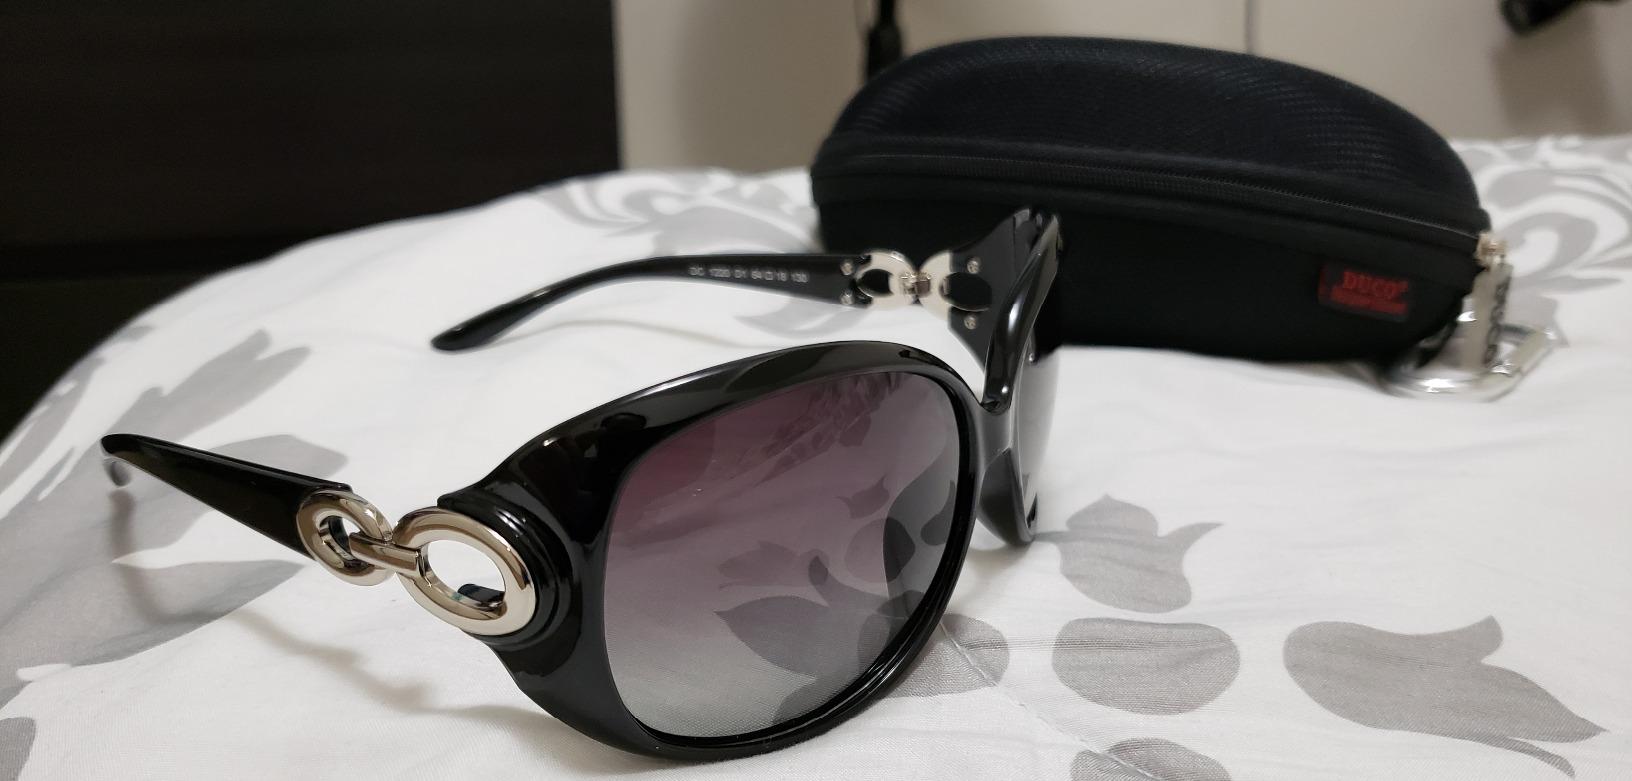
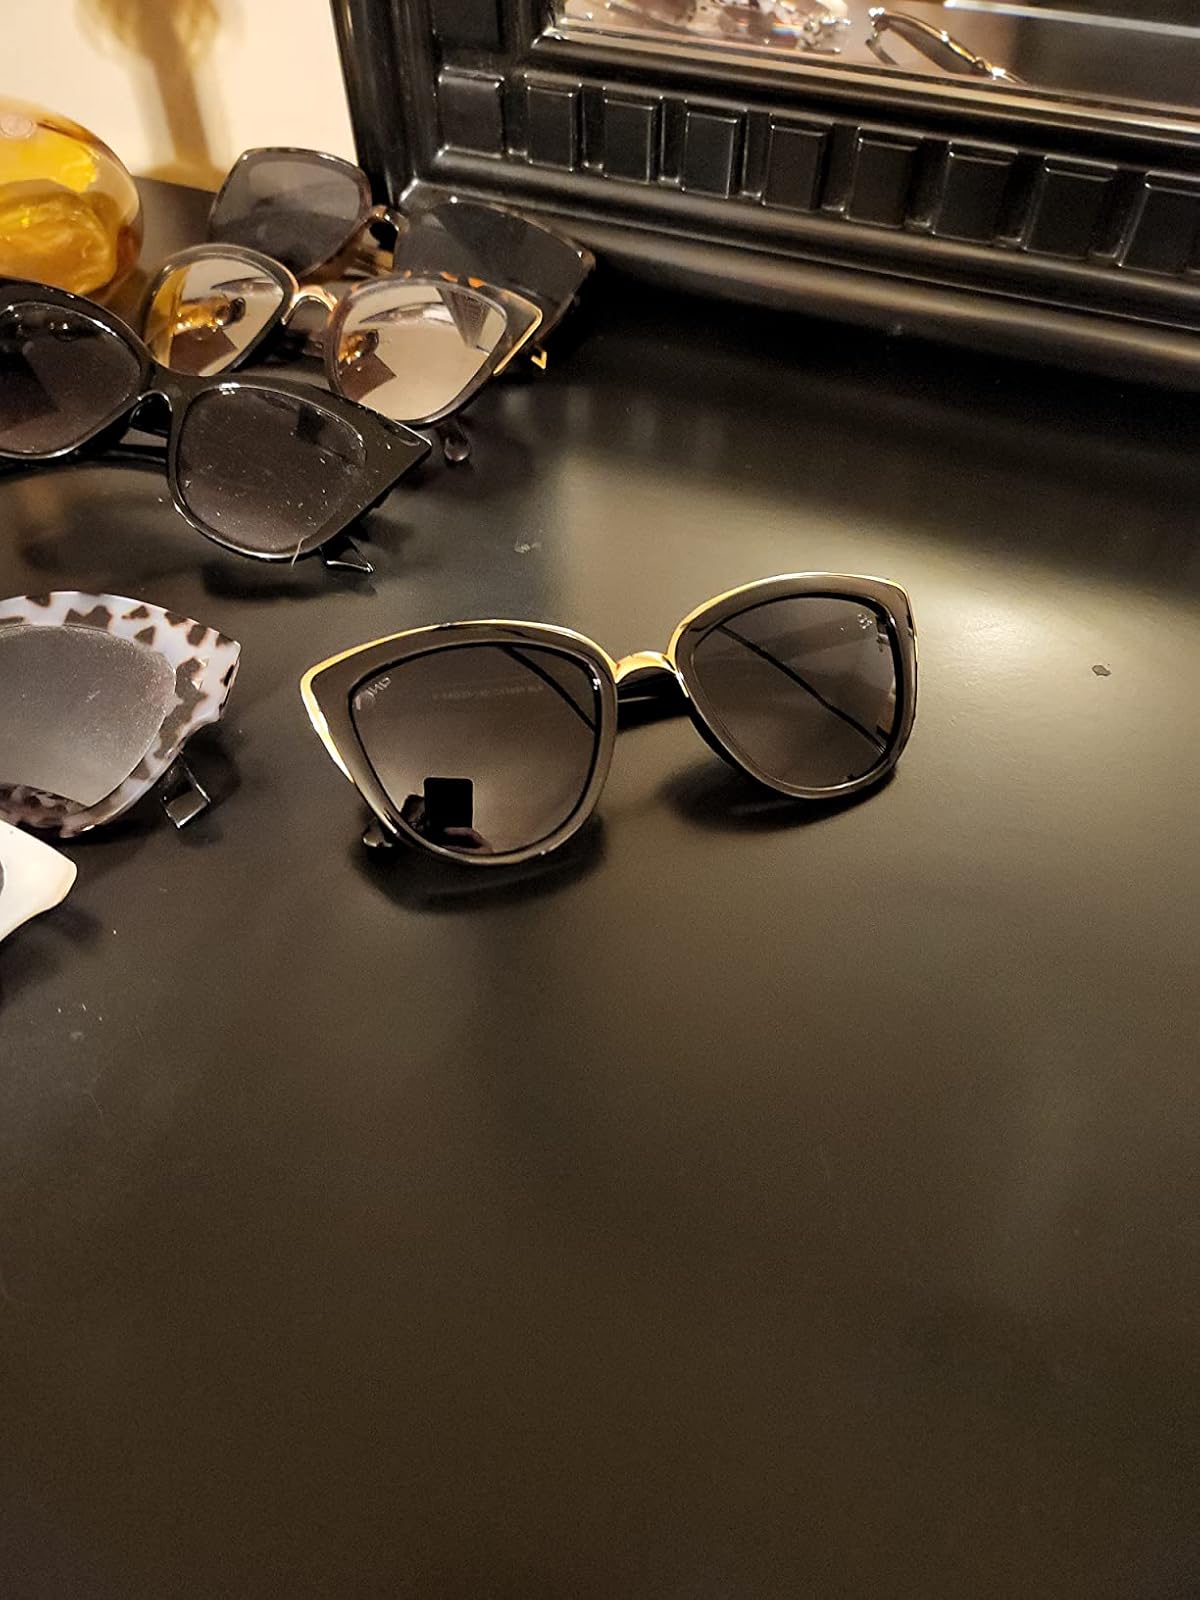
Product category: accessories_sunglasses
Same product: no